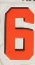
Number: 6